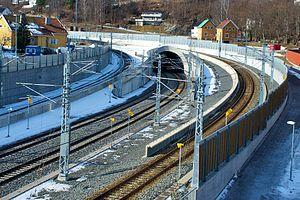
La ligne d'Asker est une ligne de chemin de fer norvégienne à double entre Lysaker et Asker, parallèle à la ligne de Drammen. Il n'y a pas de nouvel arrêt sur cette ligne.